Dan DeCarlo

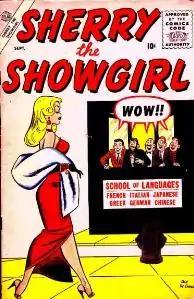
"Sherry the Showgirl" #2 (Sept. 1956). Cover art by DeCarlo.

DeCarlo was married, with a pregnant wife, and working as a laborer for his father when he began to pursue a professional art career. Circa 1947, answering an ad, he broke into the comic book industry at Timely Comics, the 1940s iteration of Marvel Comics. Under editor-in-chief Stan Lee, his first assignment was the teen-humor series "Jeanie". DeCarlo went uncredited, as was typical for most comic-book writers and artists of the era, and he recalled in 2001, "I went on with her maybe ten books. They used to call me 'The Jeanie Machine' because that was all Stan used to give me, was "Jeanie"... Then he took me off "Jeanie" and he gave me "Millie the Model". That was a big break for me. It wasn't doing too well and somehow when I got on it became quite successful."